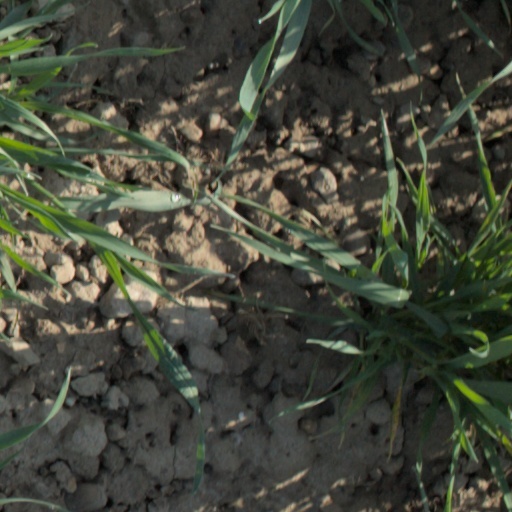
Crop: wheat